Ōmuta Station

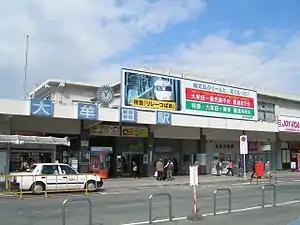
Ōmuta Station in 2005

is a junction passenger railway station located in the city of Ōmuta, Fukuoka Prefecture, Japan. It is shared by JR Kyushu (operating the Kagoshima Main Line) and the Nishi-Nippon Railroad (Nishitetsu), operating the Tenjin Ōmuta Line.